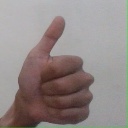
अक्षर: थ